North American Rockwell OV-10 Bronco

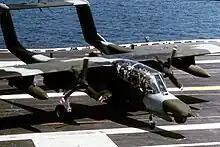
An OV-10D during trials aboard in 1985

The Indonesian Air Force purchased 16 OV-10F aircraft in 1976. The aircraft were ferried across the Pacific Ocean from Wright-Patterson AFB to the Halim Perdanakusuma Airport via Alaska, Aleutians, Midway, Wake Island, Guam, and Clark Field. They were operated in COIN operations similar to the U.S. Navy's Vietnam missions with their Broncos, but retrofitted .50 in (12.7 mm) Browning heavy machine guns in place of the .308 in (7.62 mm) machine guns. These aircraft were based in Abdulrachman Saleh Air Force Base in Malang, East Java.